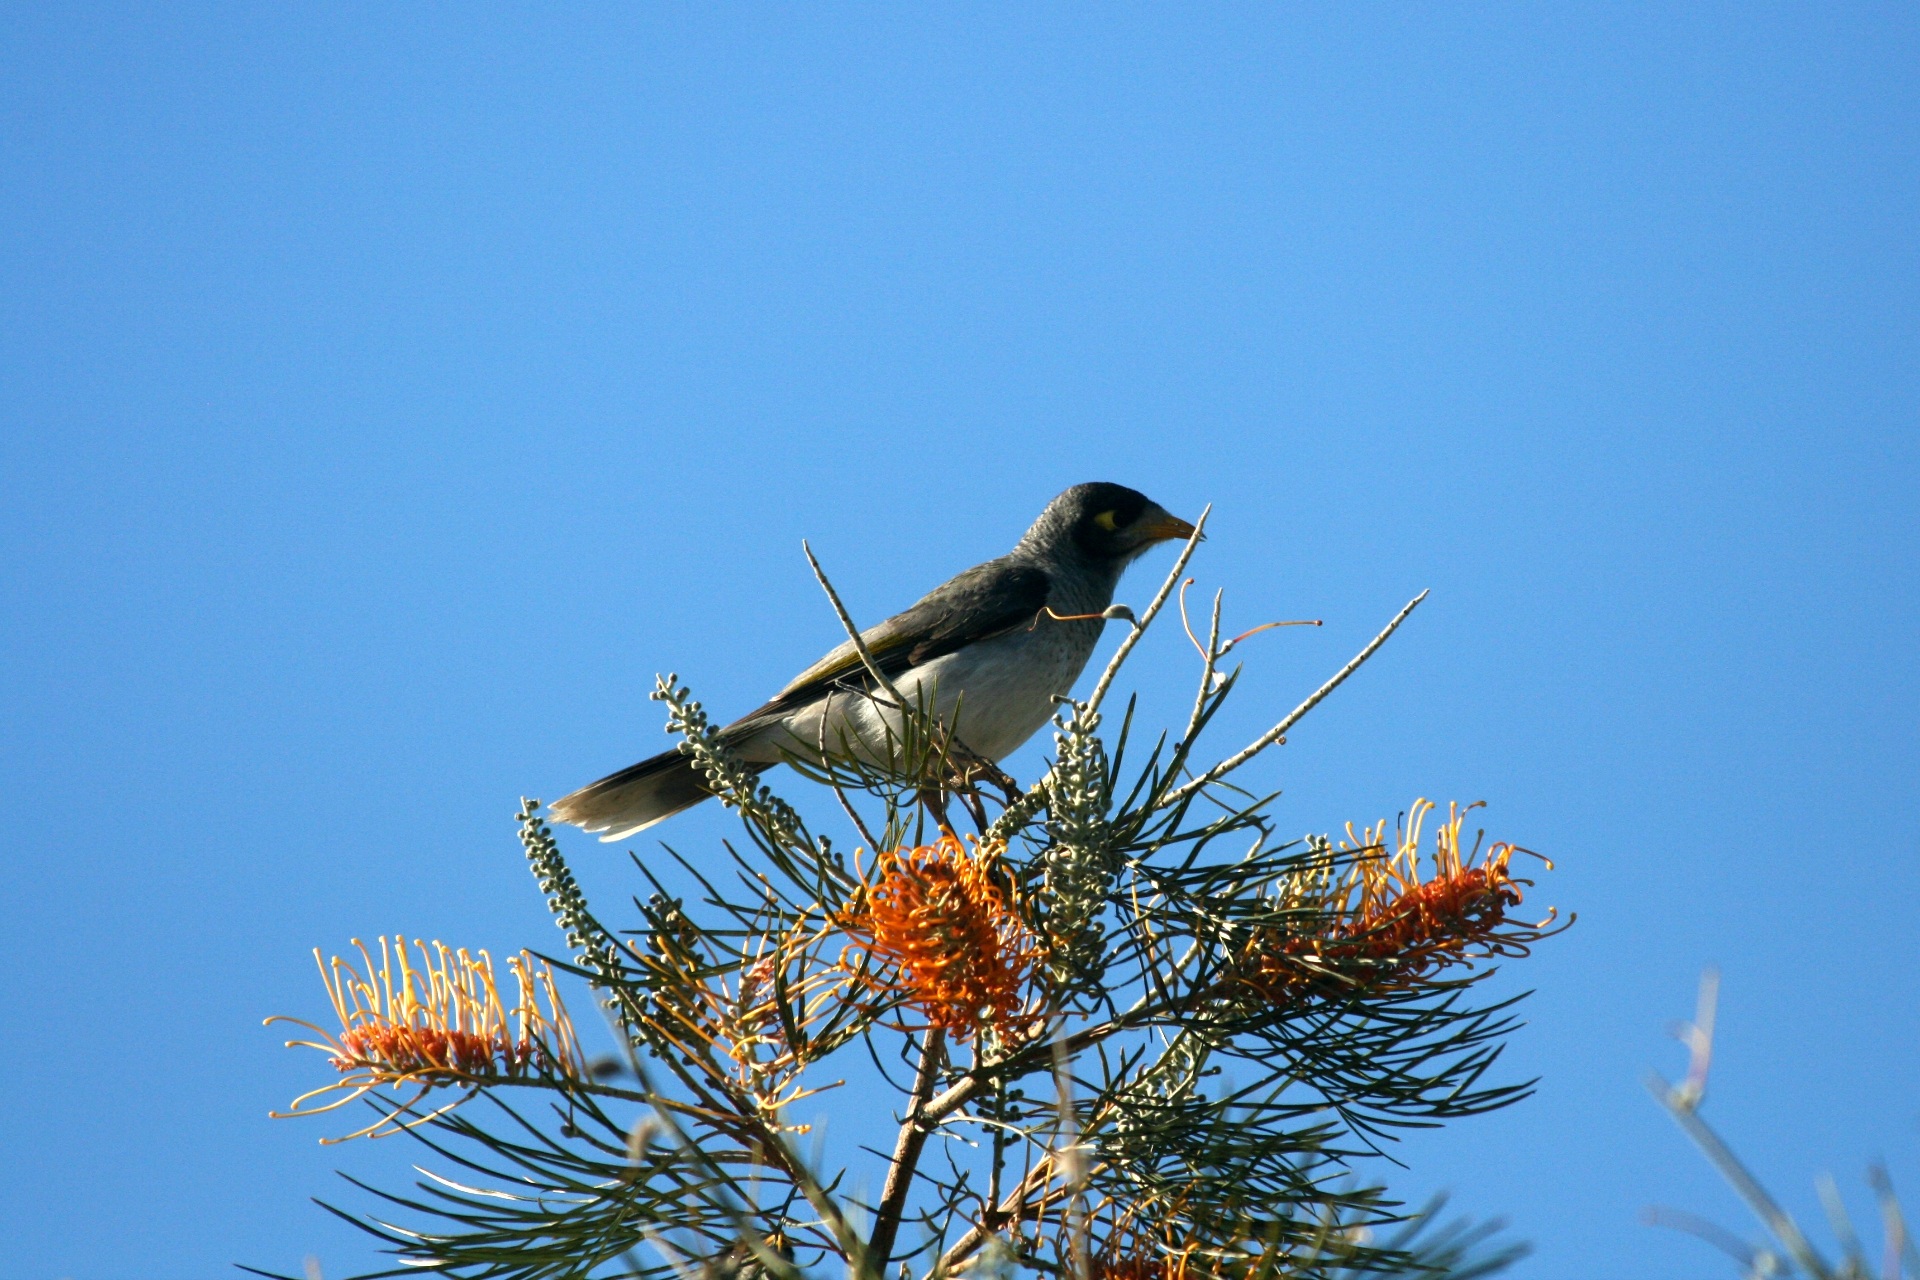
tree, nature, branch, bird, flower, wildlife, natural, perch, avian, fauna, blue sky, australian, vertebrate, finch, perched, perching bird